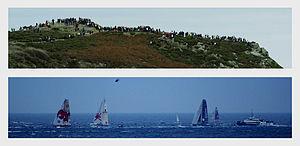
La Route du Rhum 2010 est la neuvième édition de la Route du Rhum, course transatlantique en solitaire. Elle s'élance de Saint-Malo, le dimanche 31 octobre 2010 à 13 h 2 et rallie Pointe-à-Pitre en Guadeloupe. Comme en 2006, monocoques et multicoques se sont élancés simultanément. Une nouvelle catégorie des multicoques de 50 pieds et plus a été créée afin de remplacer la catégorie des multicoques ORMA.